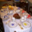
Label: table